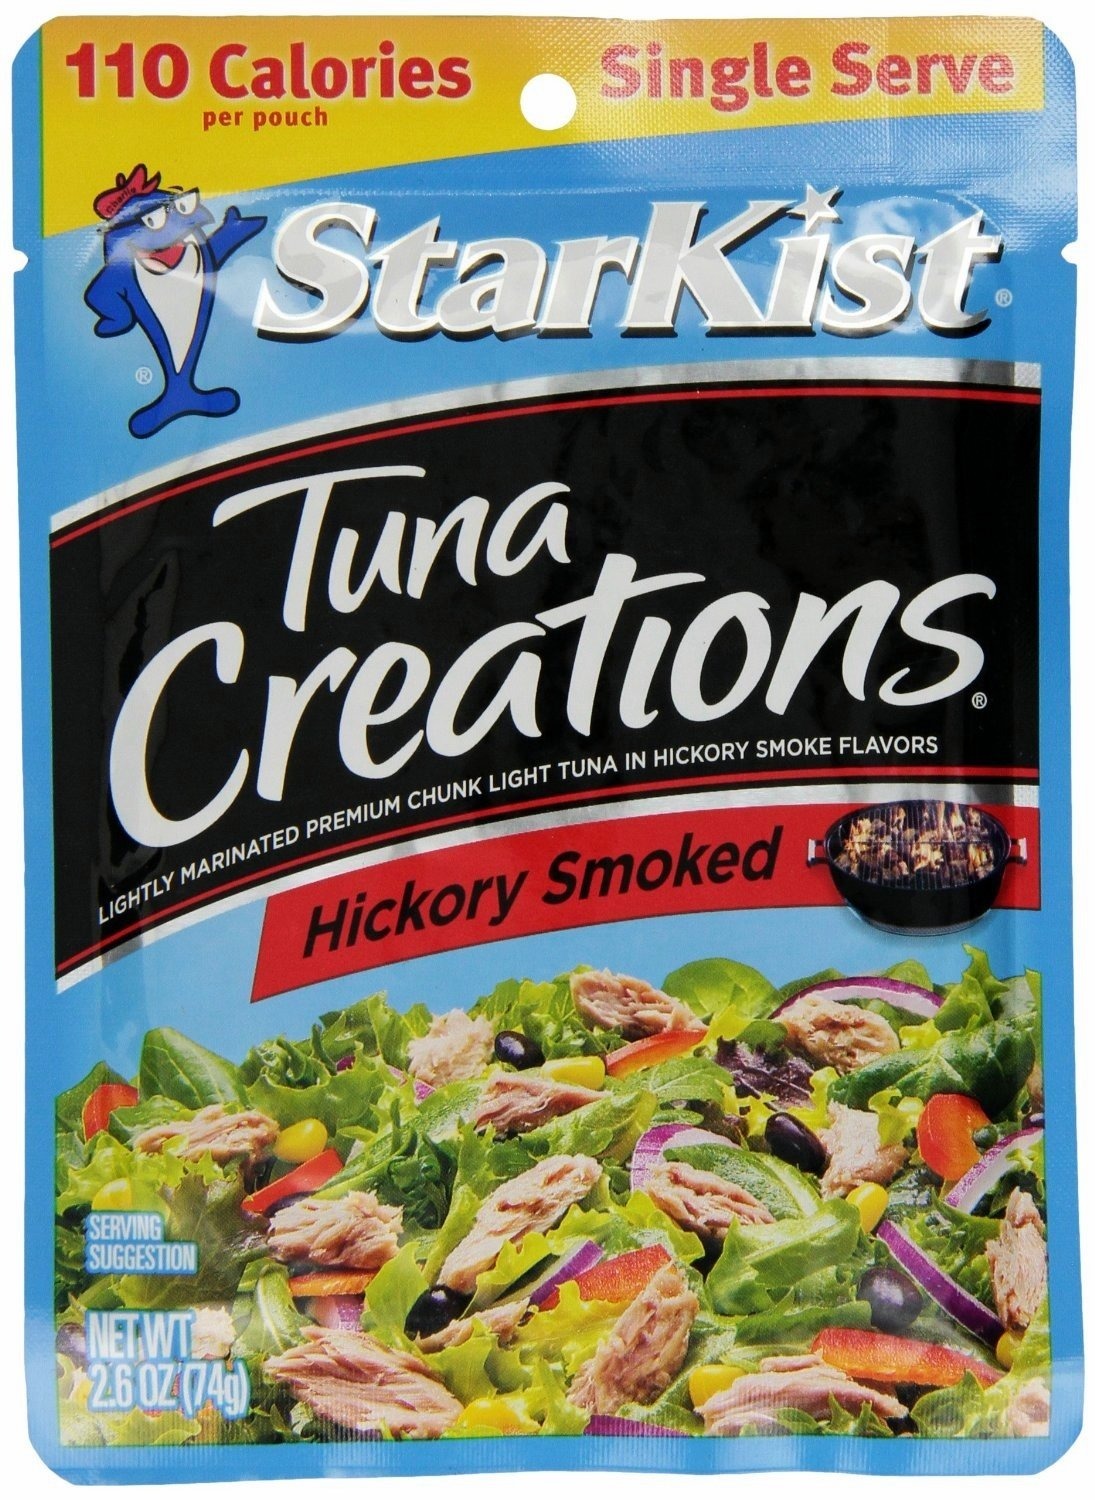
Item Name: Starkist Tuna Creations, Hickory Smoked, Single Serve 2.6-Ounce Pouch (Pack of 5)
Bullet Point 1: Select cuts of premium chunk light tuna seasoned with a rich, smoky flavor
Bullet Point 2: High in protein and Omega-3’s
Bullet Point 3: Delicious in salads, wraps, sandwiches, on crackers for a quick snack or straight out of the pouch
Bullet Point 4: Convenient single serve flavor fresh pouch; Dolphin Safe
Bullet Point 5: Meets American Heart Association food criteria for Heart-Healthy food
Product Description: StarKist Tuna Creations Hickory Smoked features select cuts of premium chunk light tuna seasoned with a rich, smoky flavor. This tasty single serve pouch brings something new to vegetable dishes, wraps and more. Try adding to salads, enjoying on crackers or eating right out of the pouch! StarKist Tuna Creations Hickory Smoked is naturally high in protein and contains 240 mg per serving of EPA and DHA combined, which is 150% of the 160mg Daily Value for a combination of EPA and DHA.
Value: nan
Unit: None

Price: 8.99